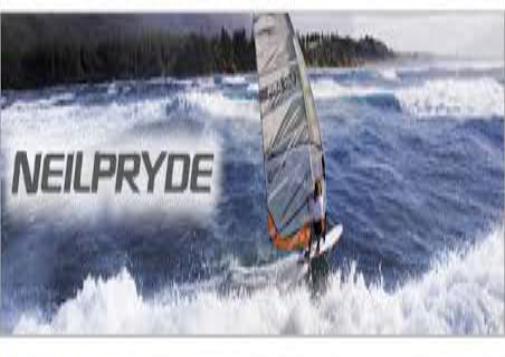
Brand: neil pryde-2
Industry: Sports